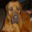
Label: dog